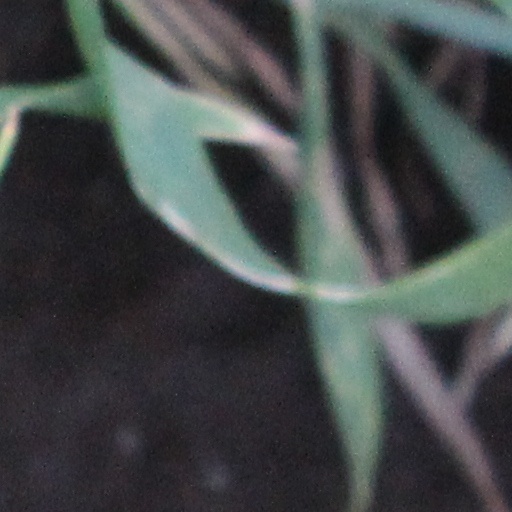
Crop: wheat